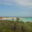
Label: plain